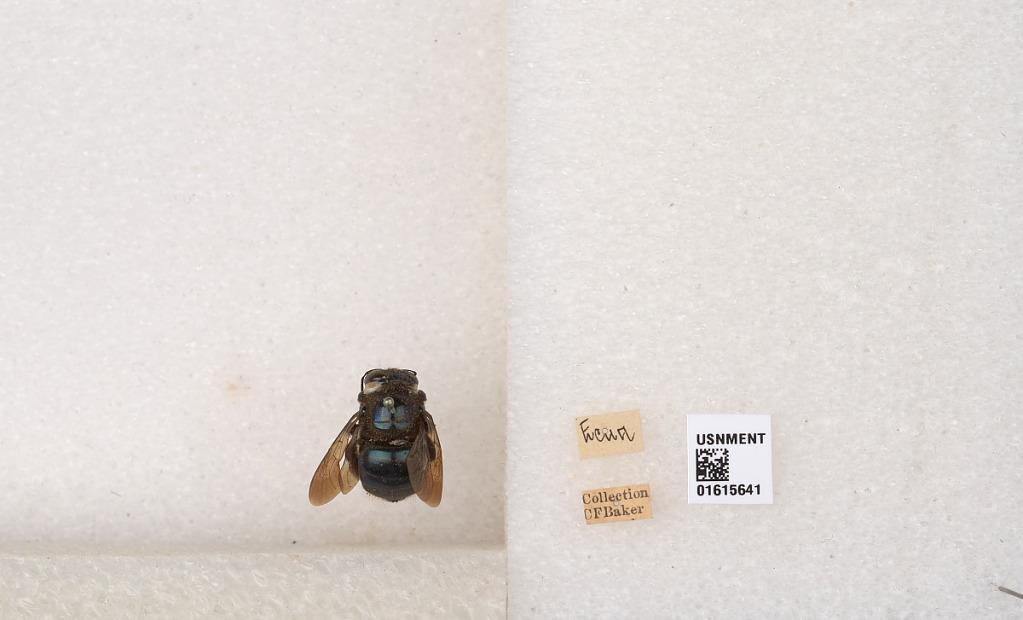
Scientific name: Xylocopa (Schonnherria) muscaria (Fabricius)
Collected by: C. Baker
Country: Ecuador
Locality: Ecuador